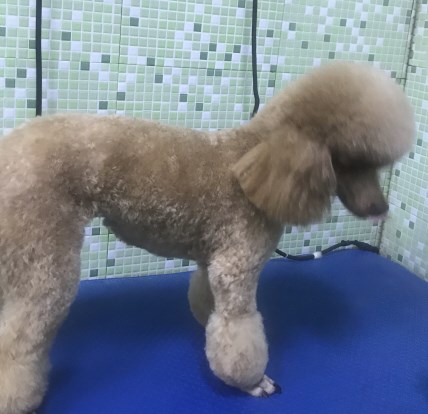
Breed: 2925-n000114-toy_poodle